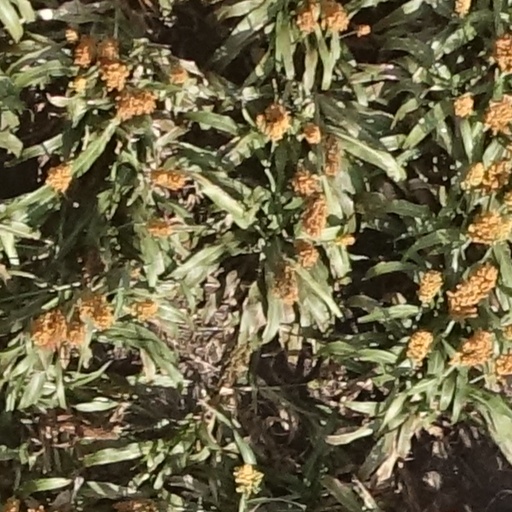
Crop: sorghum